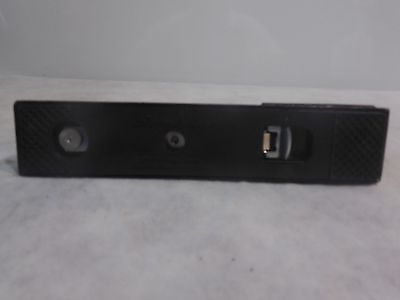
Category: stapler